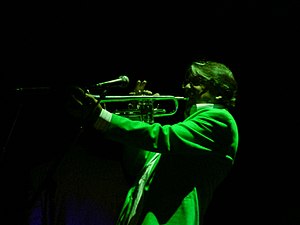
Lee Thornburg
Lee Thornburg med Supertramp i Madrid i 2010
Lee Thornburg er en trompetist, som har spillet sammen med flere kendte musikere og har også været medlem af grupperne Supertramp og Tower of Power. Thornburg spillede også med Wayne Cochran and the C.C. Riders i 1970'erne, hvor han blandt andre spillede sammen med reformatoren af elektrisk bas Jaco Pastorius. Han spillede med Lowell George på dennes korte turné i juni 1979 for Georges album Thanks I'll Eat It Here. Turnéen stoppede dog brat med Georges død efter to uger.